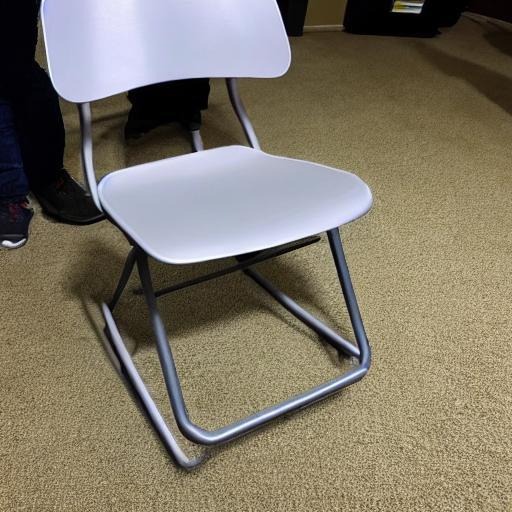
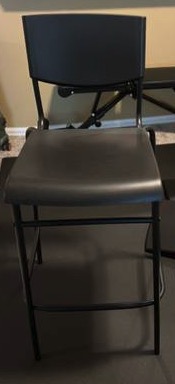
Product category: stool
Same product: no